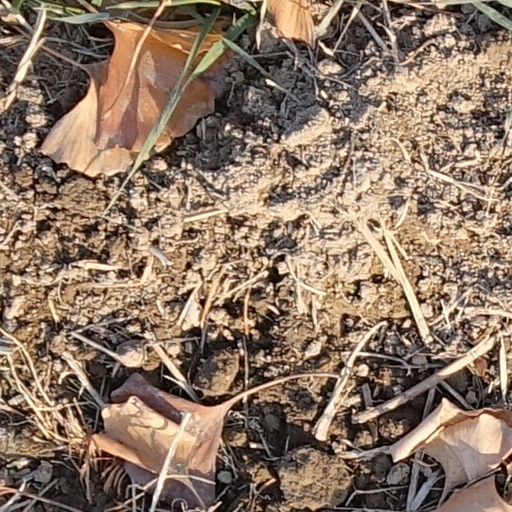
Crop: wheat